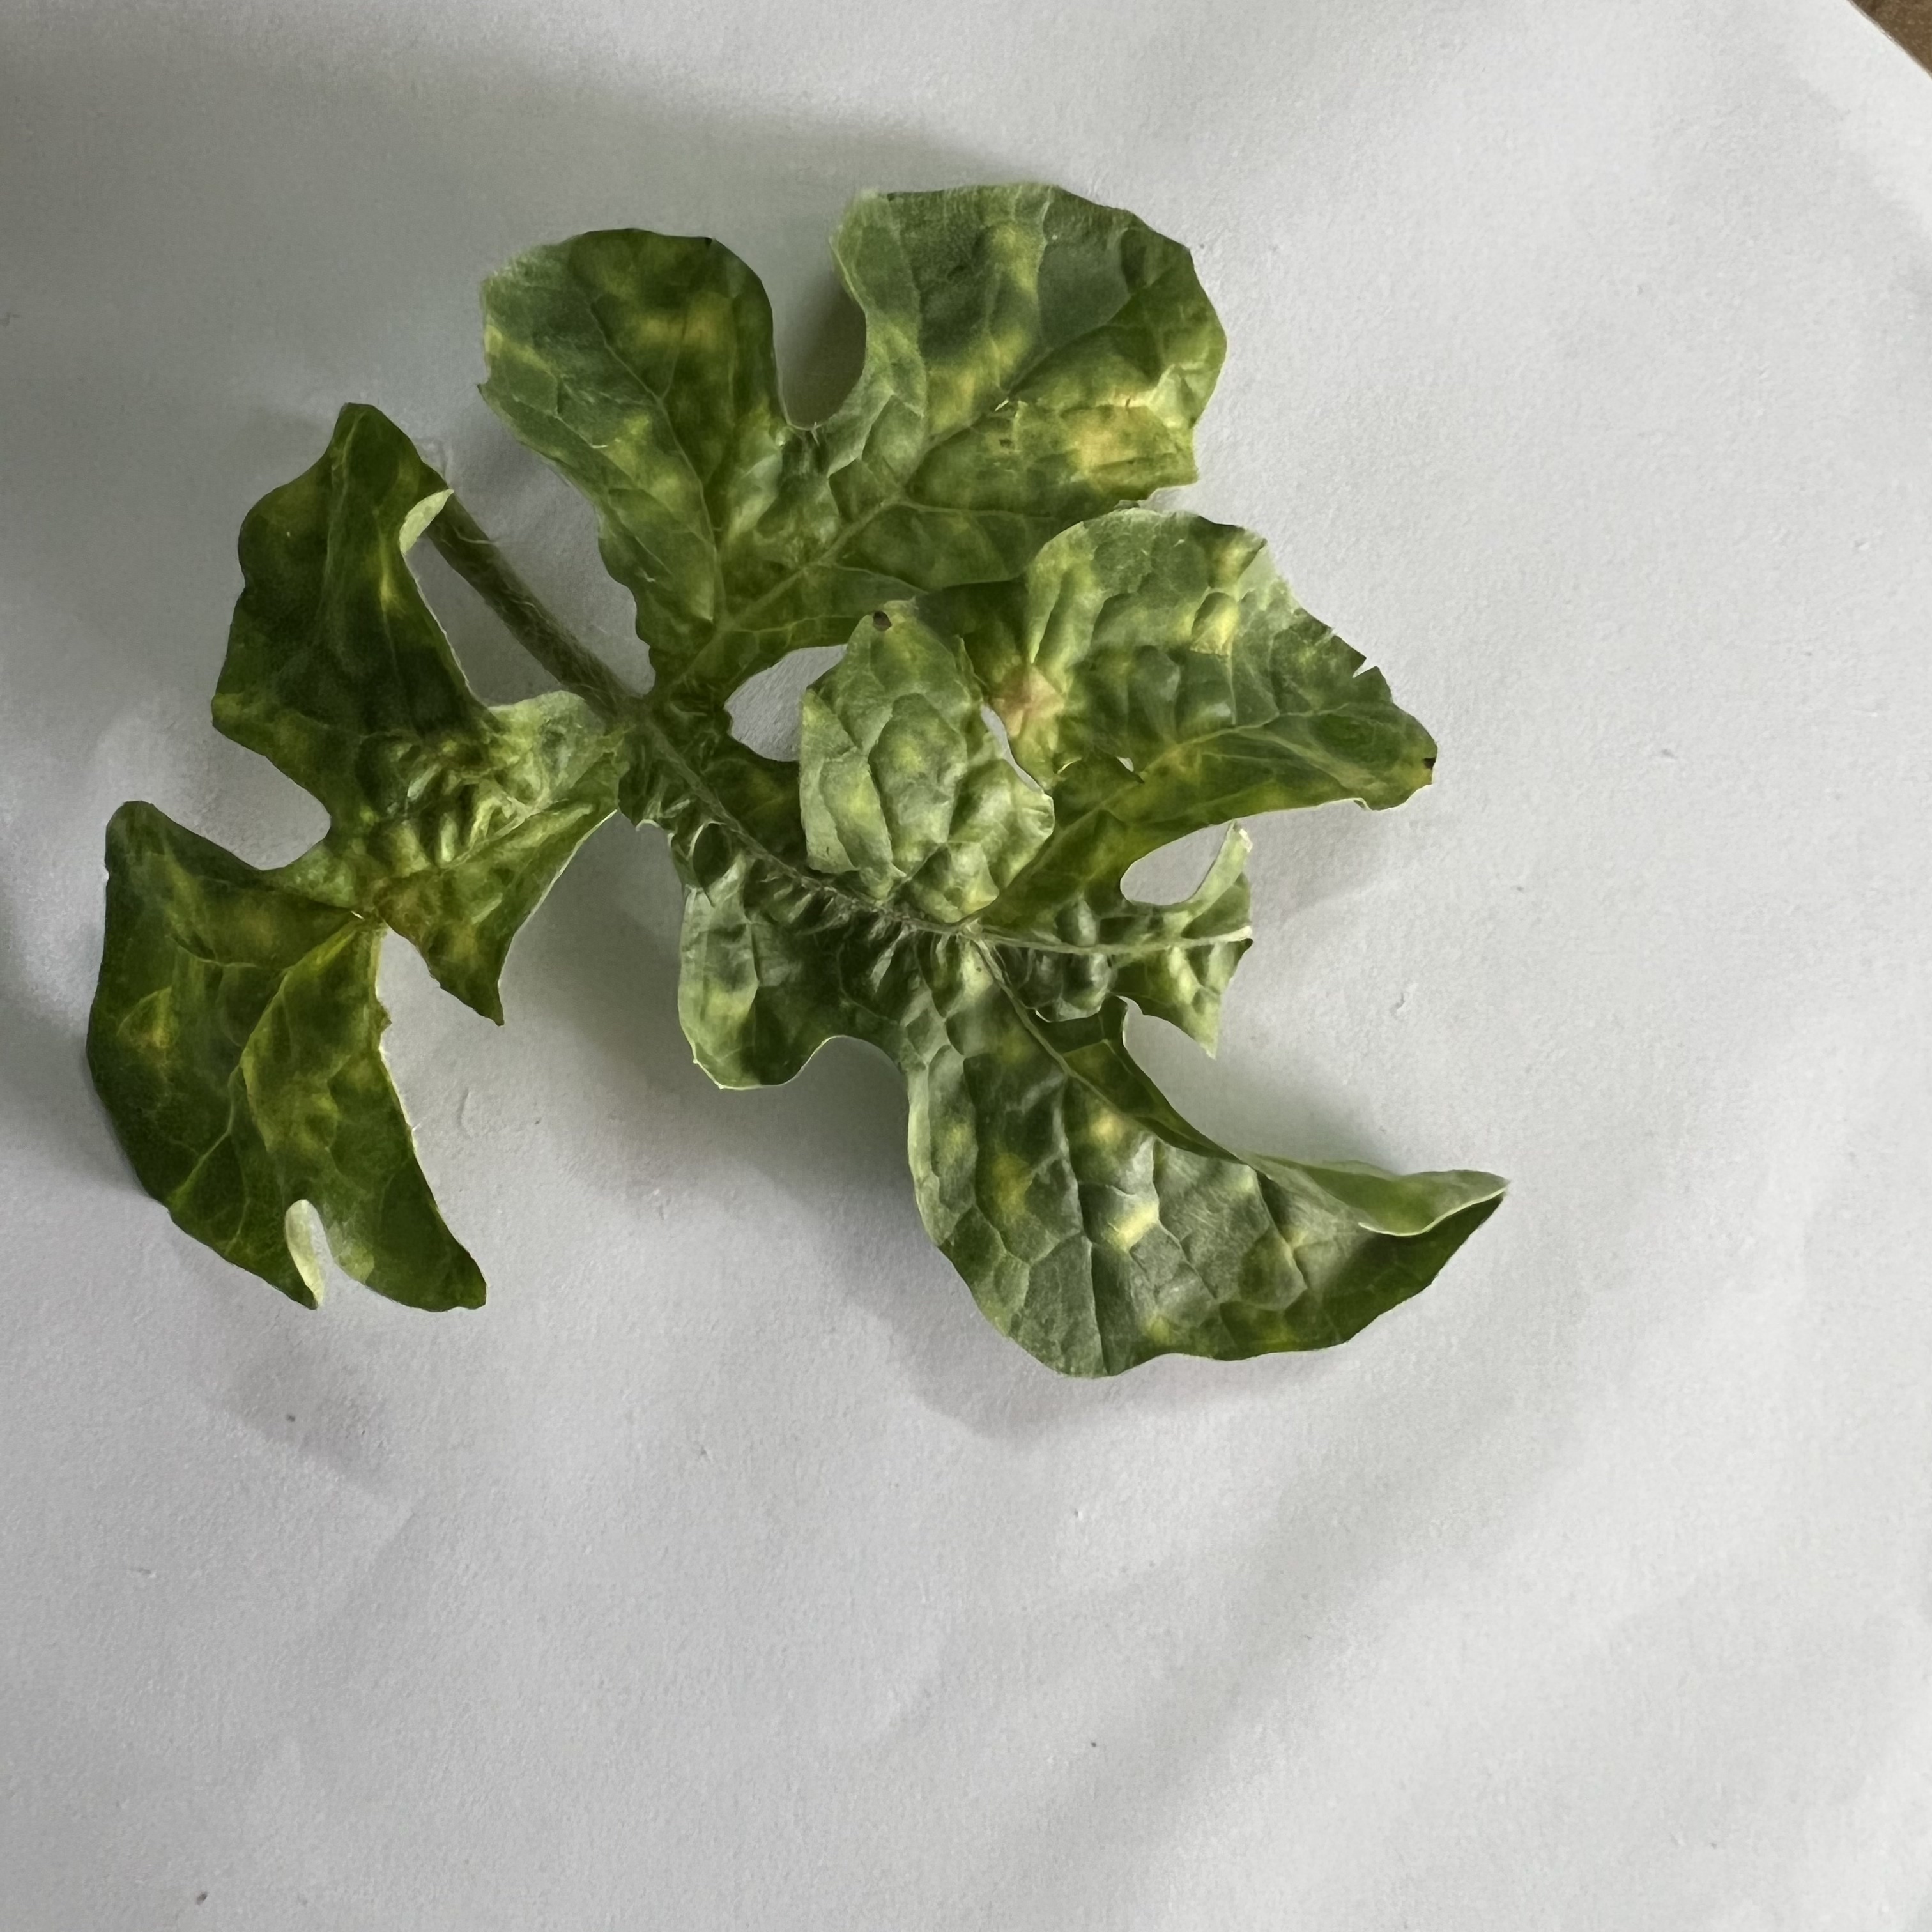
Label: Mosaic_Virus